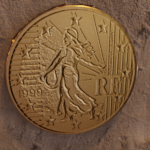
Coin value: 10cents
Country: fr
Edition: standard